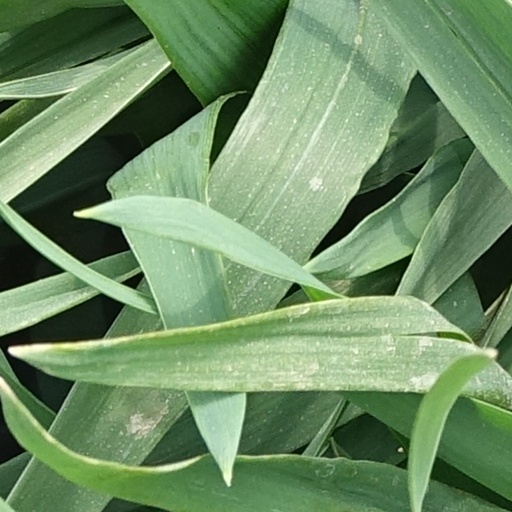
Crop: wheat